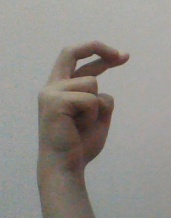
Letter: zay